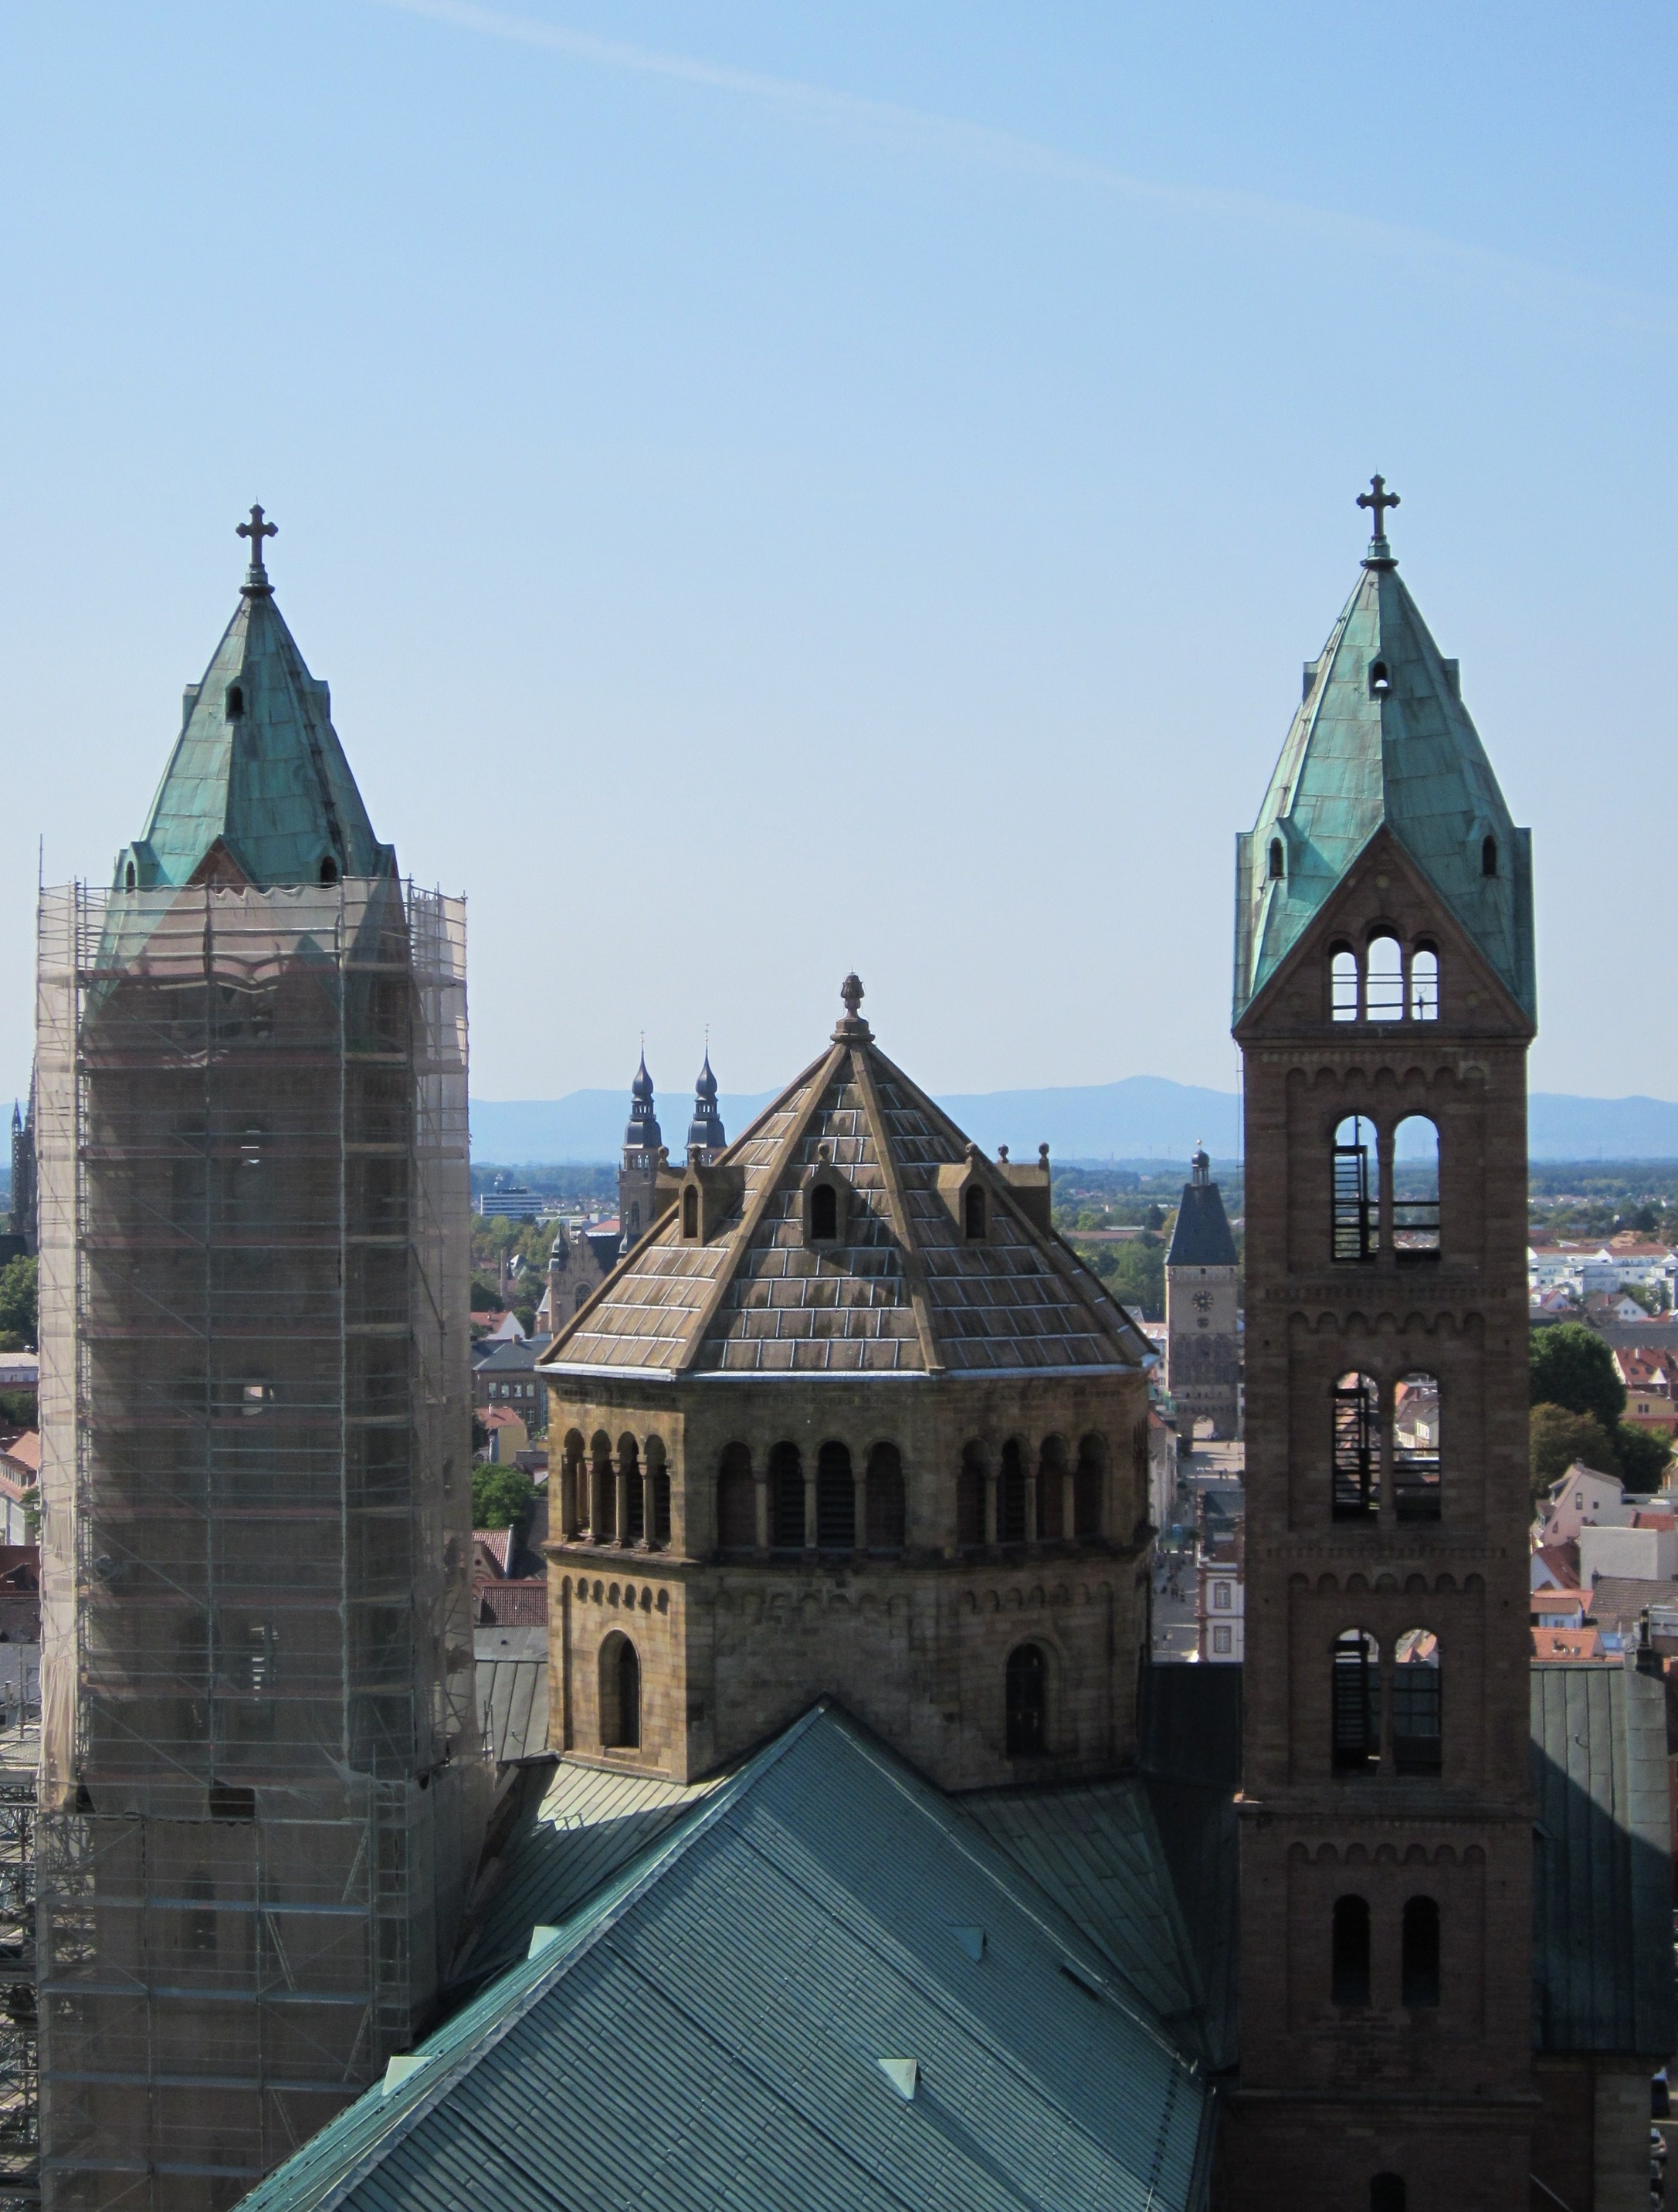
architecture, town, view, building, chateau, city, cityscape, downtown, europe, tower, landmark, facade, church, cathedral, exterior, historic, tourism, waterway, place of worship, bell tower, religious, spire, spires, steeple, germany, famous, unesco, steeples, tours, speyer